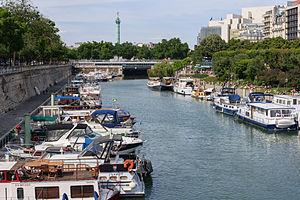
Le port (ou bassin) de l'Arsenal à Paris (France)
Le port de l'Arsenal ou bassin de l'Arsenal, situé à Paris, relie le canal Saint-Martin à la Seine, entre le quai de la Rapée et la place de la Bastille. C'était autrefois un port de marchandises qui est devenu depuis 1983 un port de plaisance. Il fait partie du réseau des canaux parisiens et constitue la frontière entre les 4ᵉ et 12ᵉ arrondissements de Paris.